Jia Shen

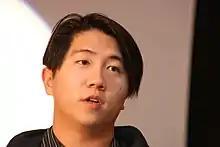
Jia Shen, 2007

Jia Shen is an American technology entrepreneur best known as the co-founder of RockYou, a company that developed games and widgets for social networks, such as Myspace and Facebook. At RockYou, Jia led the company to acquire over 400 million users and raise over $140 million in investment.